Joske's

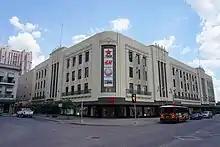
Joske's former flagship store in 2018

The store was expanded and renovated again in 1939, sporting a new Art Deco facade as well as the first escalators installed in a Texas store. To make way for this expansion, the rooftop electric sign, the largest in Texas, where a cowboy was shown lassoing a steer came down. When Joske's wanted to expand again in 1945, nearby St. Joseph's Catholic Church refused to sell its land. Nevertheless, Joske's kept expanding, and St. Joseph's was eventually surrounded on three sides by the store and was jokingly called "St. Joske's." By 1953 the flagship store had been expanded several times. The five-level store was the largest department store west of the Mississippi until its closure in 1987. The long-time slogan for the chain was "the biggest store in the biggest state."